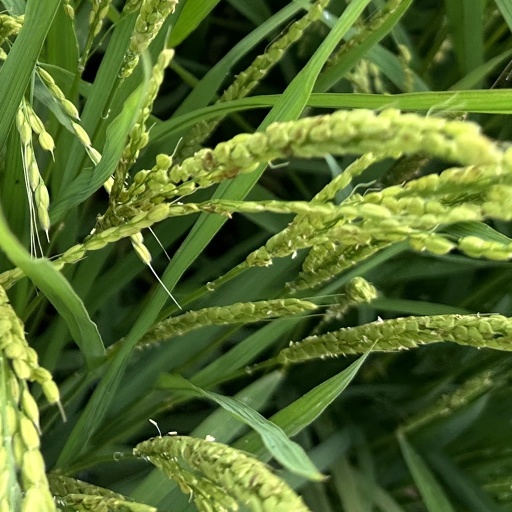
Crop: rice